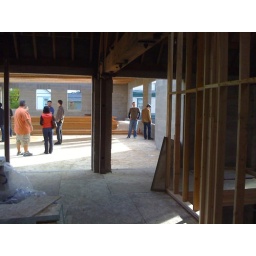
Instrument's new office on the second floor of Alberta Central between NE 17th and 18th on Alberta in Portland, OR.